Saeed Rashid

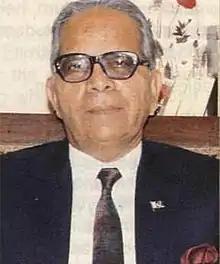
Saeed Rashid

Saeed Rashid, PP, (20 January 1927 – 19 June 1999) was a writer, teacher, and historian from Pakistan.